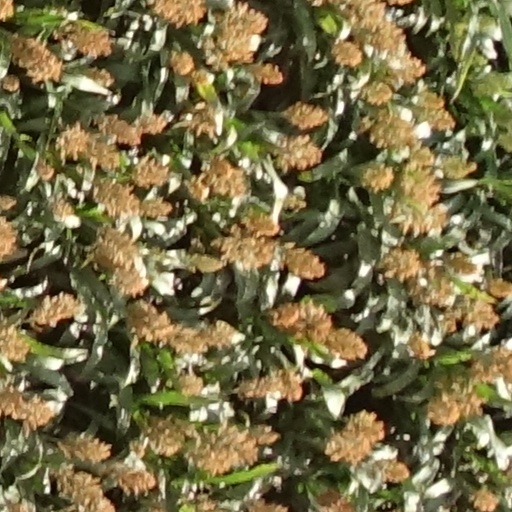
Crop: sorghum